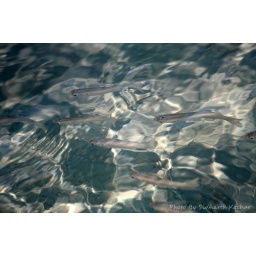
Fishes in clear water